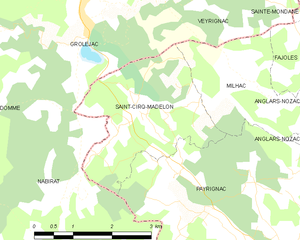
Saint-Cirq-Madelon est une commune française, située dans le département du Lot en région Occitanie.